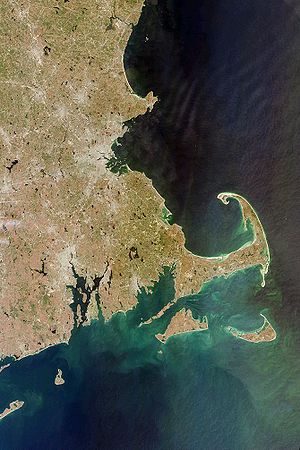
Cape Cod
Cape Cod og Massachusetts og Rhode Islands kystlinje
Cape Cod er en armformet halvø som udgør den østligste del af staten Massachusetts, nordøst i Amerikas Forenede Stater. Den er identisk med Barnstable County. Selv om Cape Cod oprindeligt hang sammen med fastlandet, blev den første Cape Cod-kanal fuldført i 1914 og forandrede Cape Cod i realiteten til en stor ø.